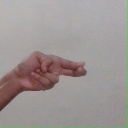
अक्षर: ह